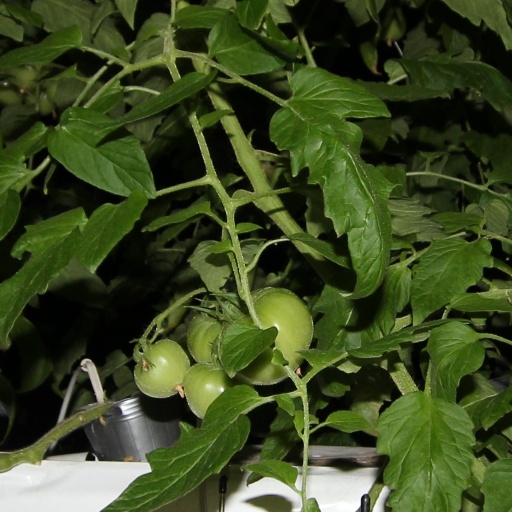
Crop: tomato